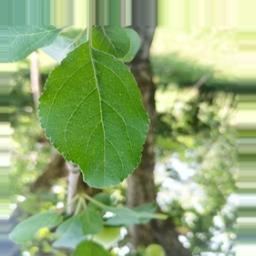
Label: Healthy